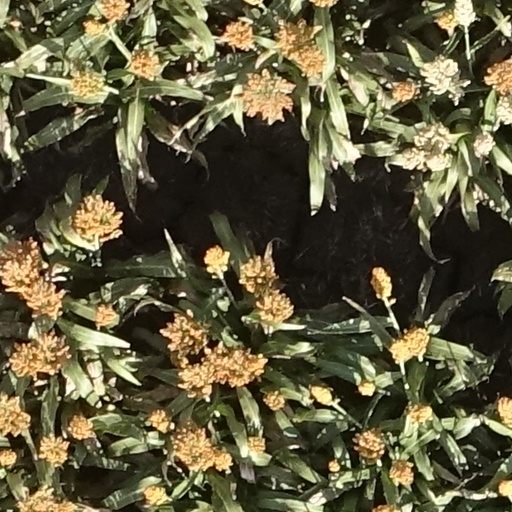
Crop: sorghum